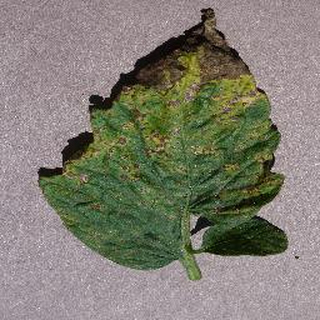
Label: tomato_septoria_leaf_spot